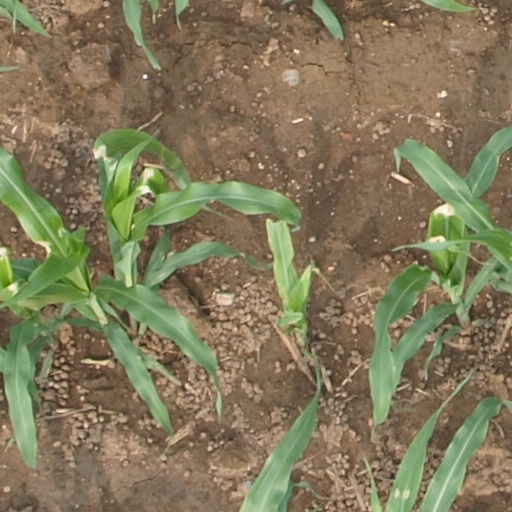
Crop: maize; corn